A Child of the Jago

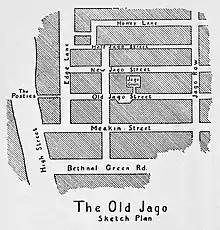
A sketch of the Old Jago from the first American edition of "A Child of the Jago", 1896

A Child of the Jago is an 1896 novel by Arthur Morrison. It recounts the brief life of Dicky Perrott, a child living in the "Old Jago", a fictionalisation of the Old Nichol slum in Bethnal Green.